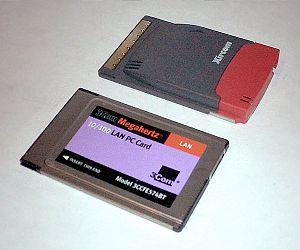
PCMCIA, ou PC Card, est un format de carte d'extension ultra-plat, destiné aux ordinateurs portables et à d'autres périphériques.